Martin Luther

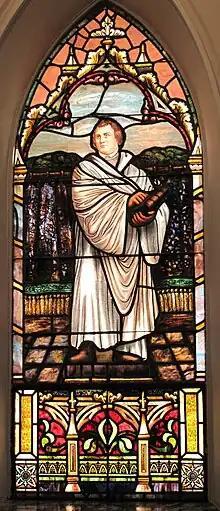
A stained glass portrayal of Luther

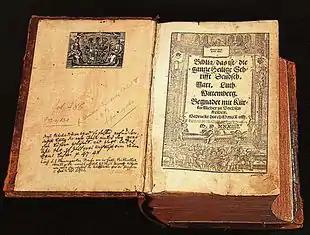
Luther's 1534 Bible

Luther married Katharina von Bora, one of 12 nuns he had helped escape from the Nimbschen Cistercian convent in April 1523, when he arranged for them to be smuggled out in herring barrels. "Suddenly, and while I was occupied with far different thoughts," he wrote to Wenceslaus Link, "the Lord has plunged me into marriage." At the time of their marriage, Katharina was 26 years old and Luther was 41 years old.